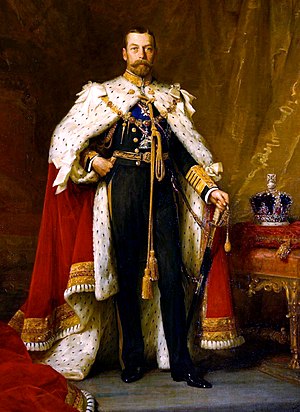
Kongerække (Storbritannien) / Huset Sachsen-Coburg-Gotha (1901-1917) og Windsor (1917-)
Dette er en liste over britiske regenter. Den omfatter ikke regenter af de tidligere selvstændige kongeriger England og Skotland. Den moderne stat Storbritannien og Nordirland opstod først med vedtagelsen af Acts of Union i 1707.